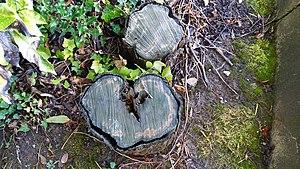
Souche d'arbre en forme de cœur, à l'entrée du Cimetière Badin à Givors, France (15 oct 2016).
Givors est une commune française située dans la métropole de Lyon en région Auvergne-Rhône-Alpes.